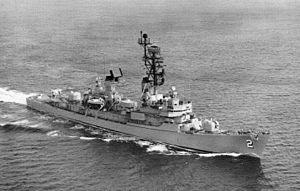
La classe Charles F. Adams est une classe de vingt trois destroyers lance missile de l'United States Navy construits entre 1958 et 1964 et actifs jusqu'en 1993. Trois autres sont construits pour la Royal Australian Navy, et trois autres pour la Bundesmarine Ouest Allemande.